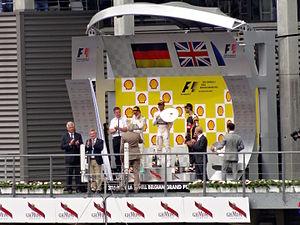
Le championnat du monde de Formule 1 2015, 66ᵉ édition du championnat du monde de Formule 1 comporte dix-neuf Grands Prix. Il débute le 15 mars 2015 à Melbourne en Australie et s'achève le 29 novembre 2015 à Abou Dabi aux Émirats arabes unis.
Le Grand Prix automobile de Belgique 2015, disputé le 23 août 2015 sur le circuit de Spa-Francorchamps, est la 927ᵉ épreuve du championnat du monde de Formule 1 courue depuis 1950. Il s'agit de la soixante-dixième édition du Grand Prix de Belgique, la soixantième comptant pour le championnat du monde de Formule 1, et de la onzième manche du championnat 2015.
Lewis Carl Davidson Hamilton, né le 7 janvier 1985 à Stevenage dans le Hertfordshire en Angleterre, est un pilote automobile britannique, sextuple champion du monde de Formule 1 en 2008, 2014, 2015, 2017, 2018 et 2019, recordman du nombre de pole positions et du nombre de podiums.